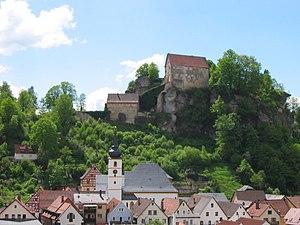
Pottenstein est une ville de Bavière, située dans l'arrondissement de Bayreuth, dans le district de Haute-Franconie.